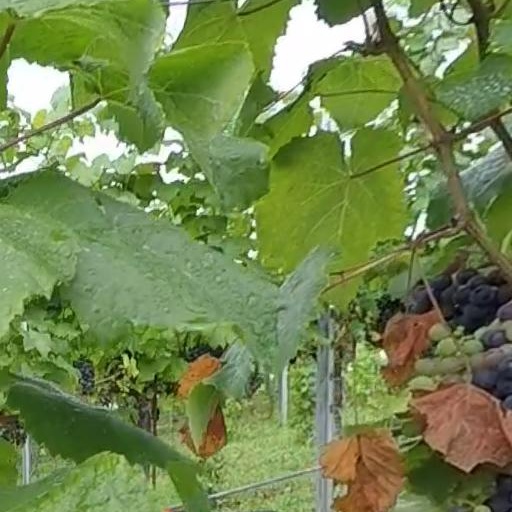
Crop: grape